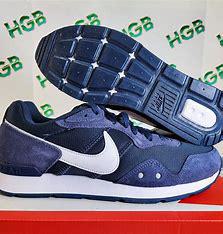
Brand: Nike
Model: Venture Runner